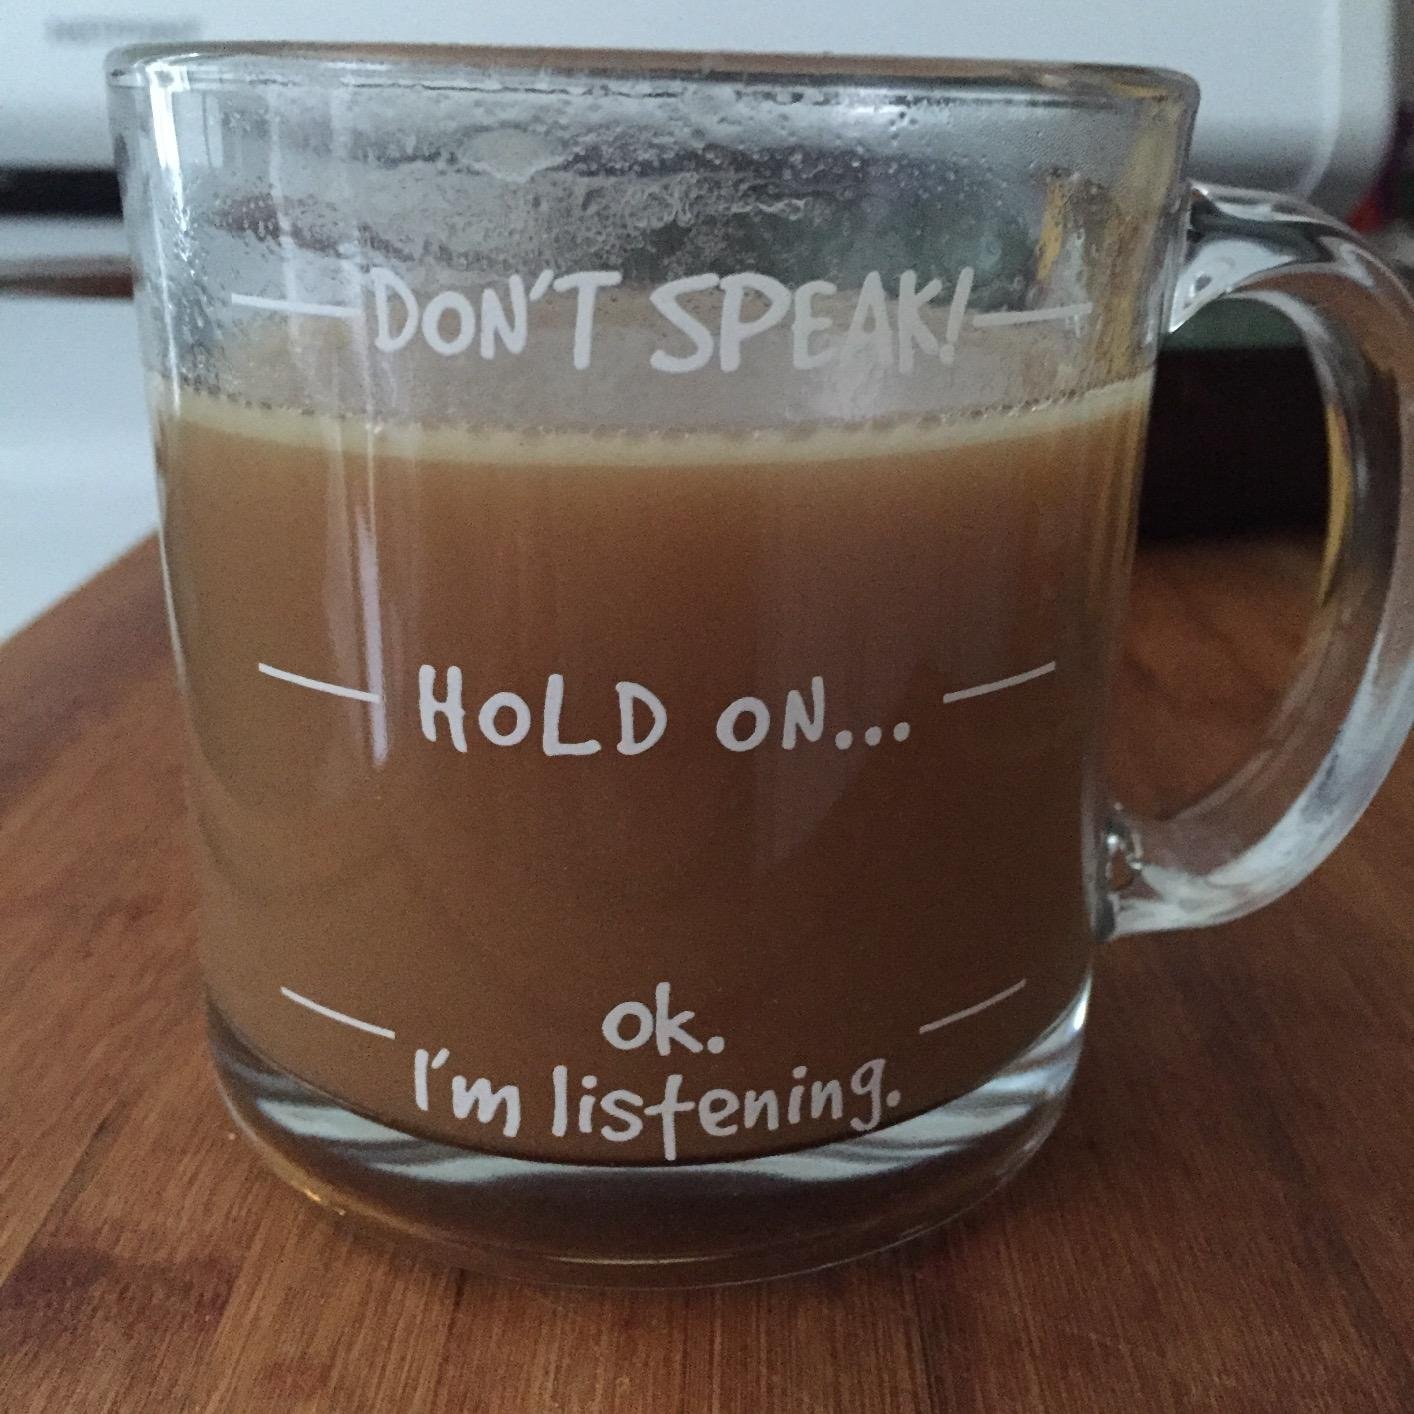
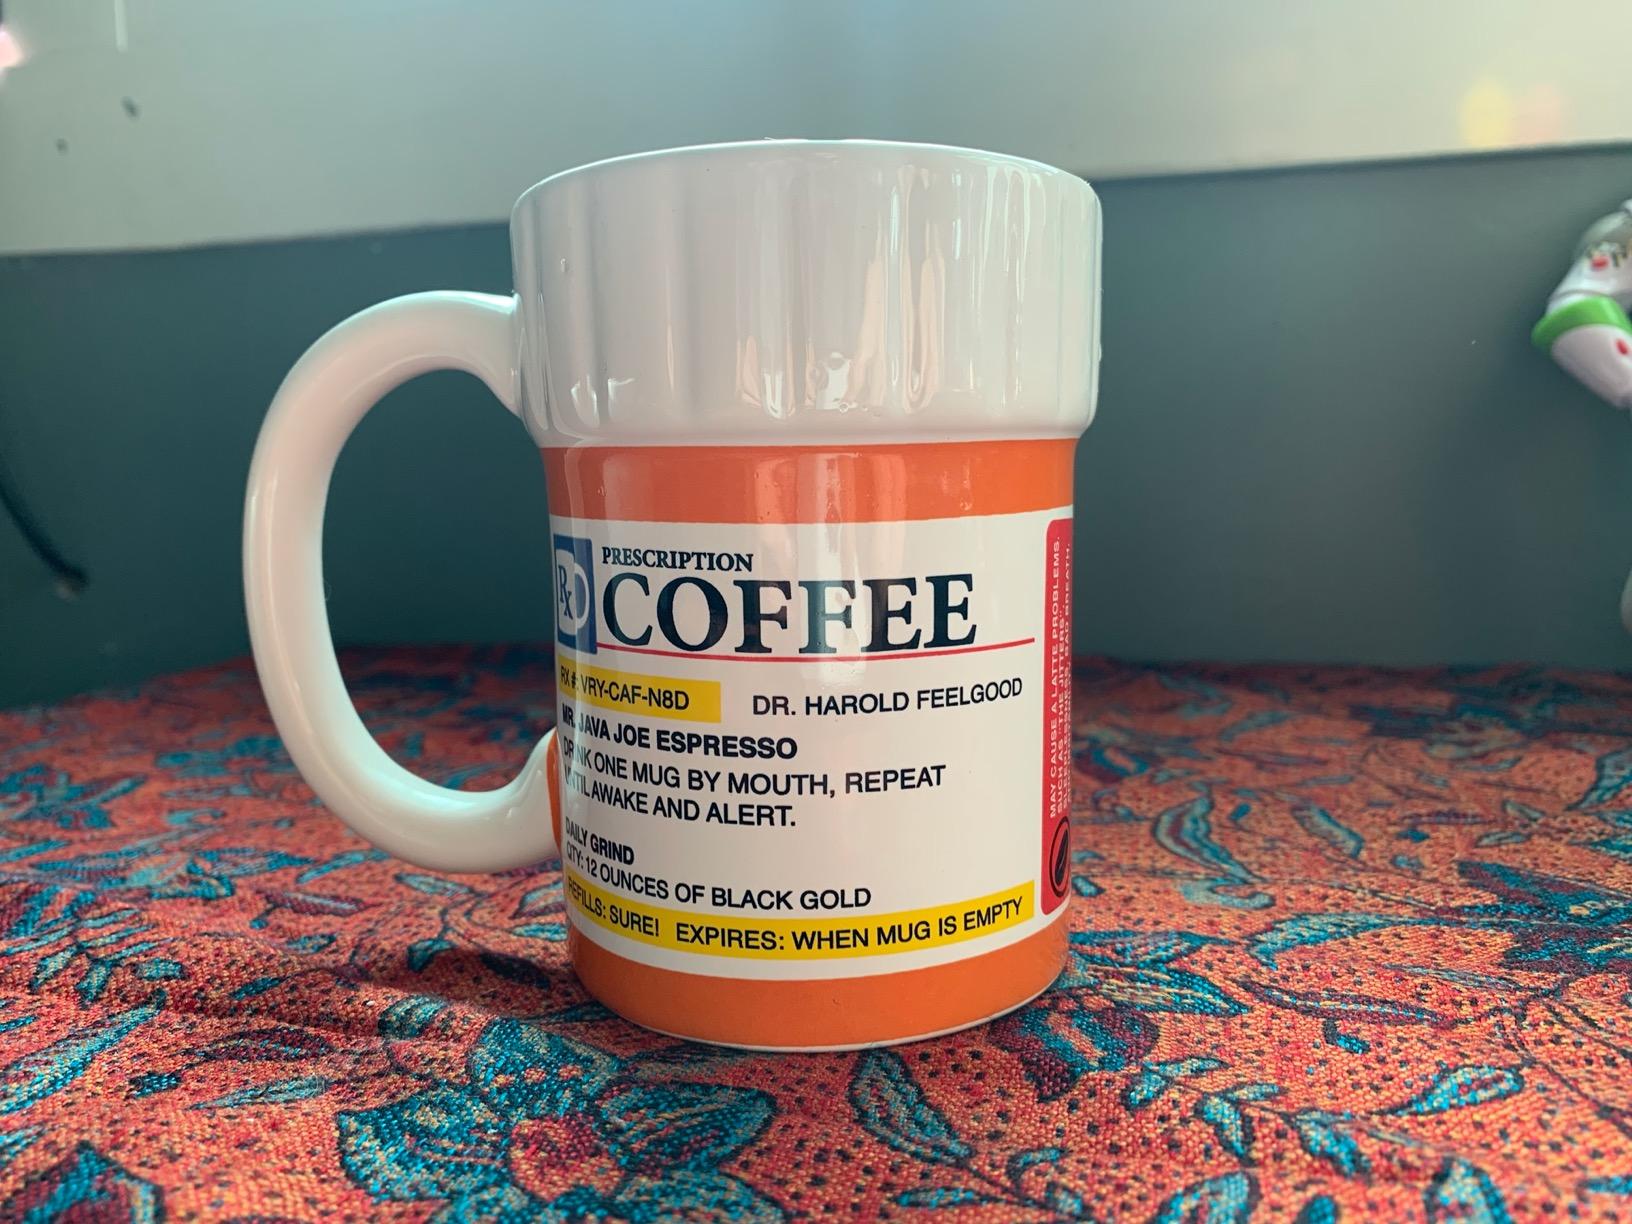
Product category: items_mug
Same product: no